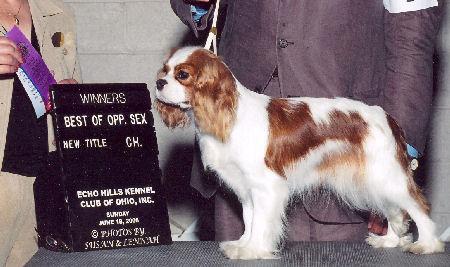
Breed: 207-n000026-Blenheim_spaniel